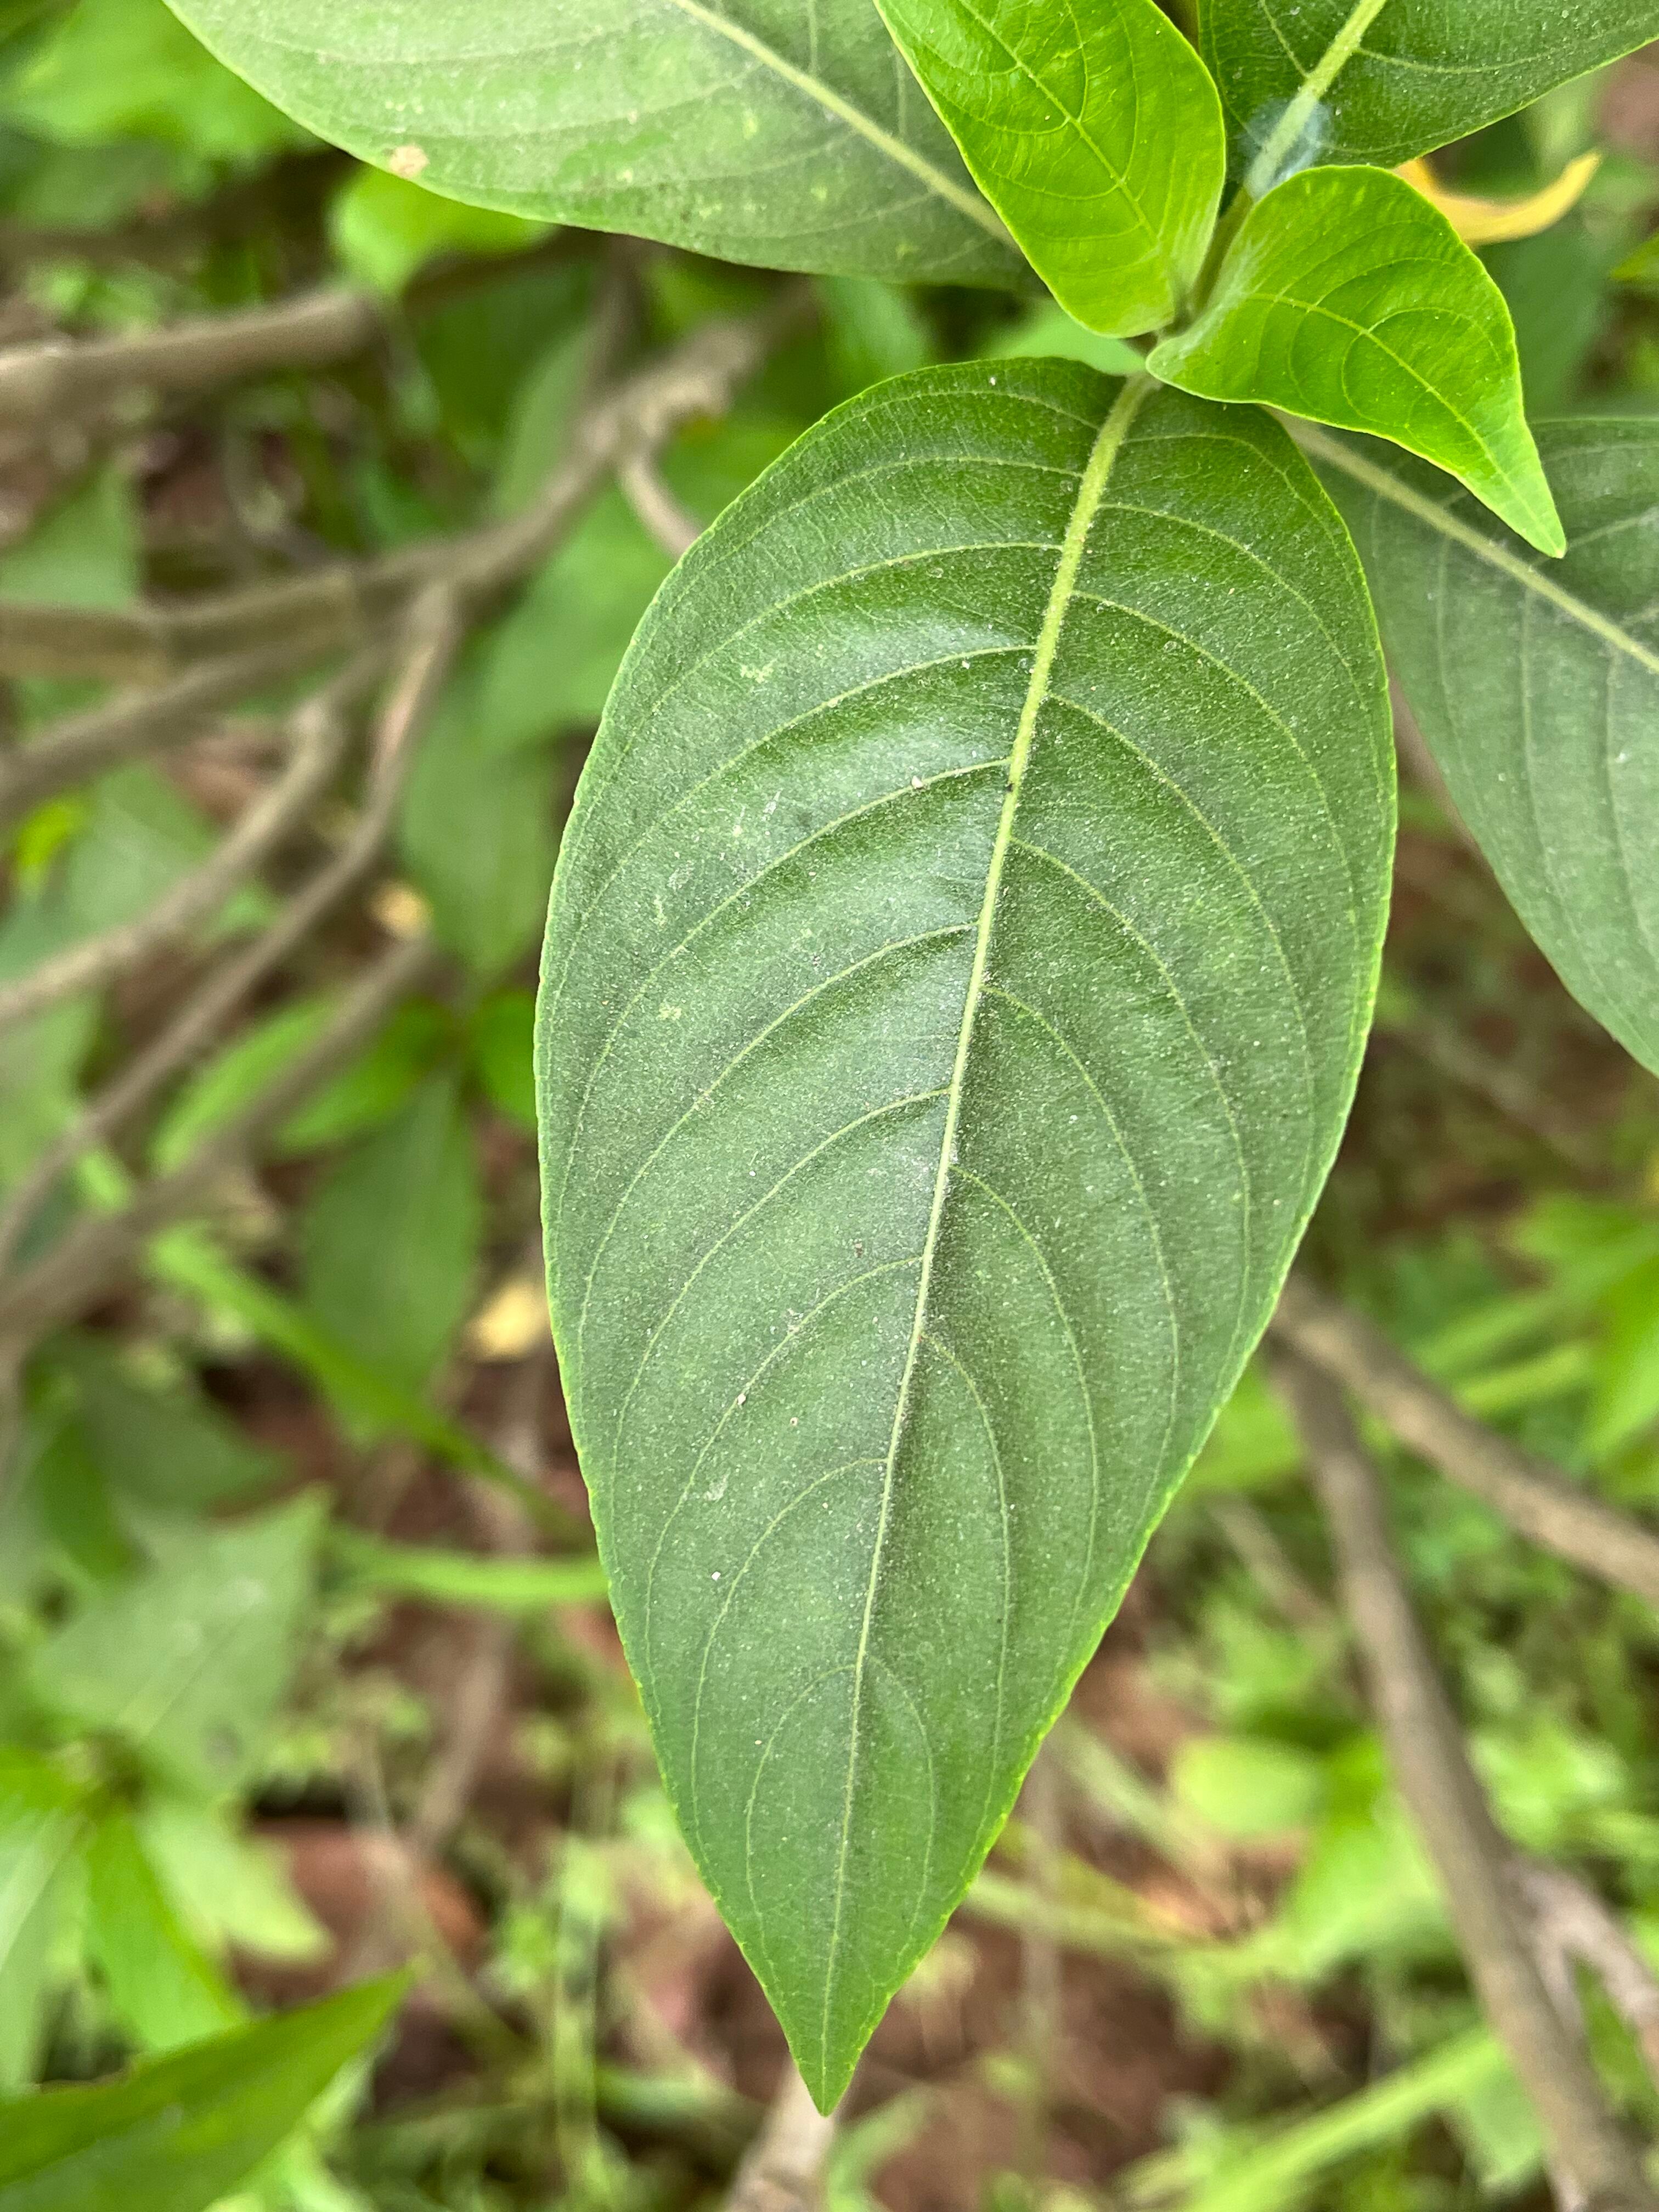
Plant species: justicia-adhatoda